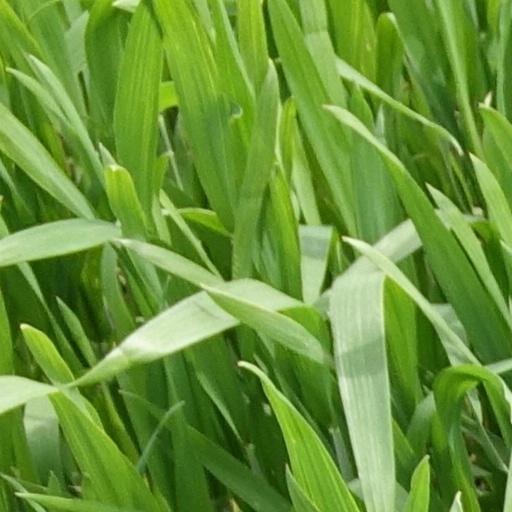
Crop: wheat